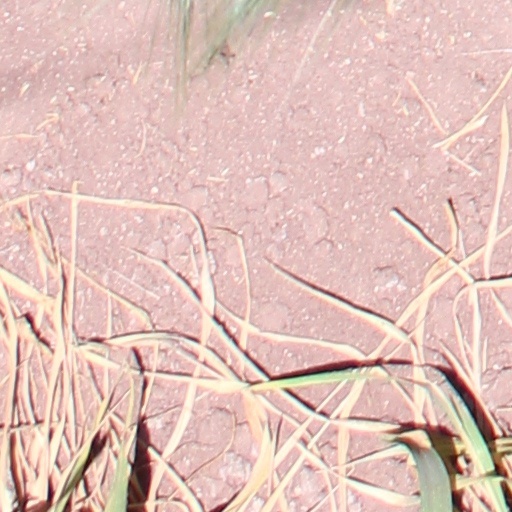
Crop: wheat